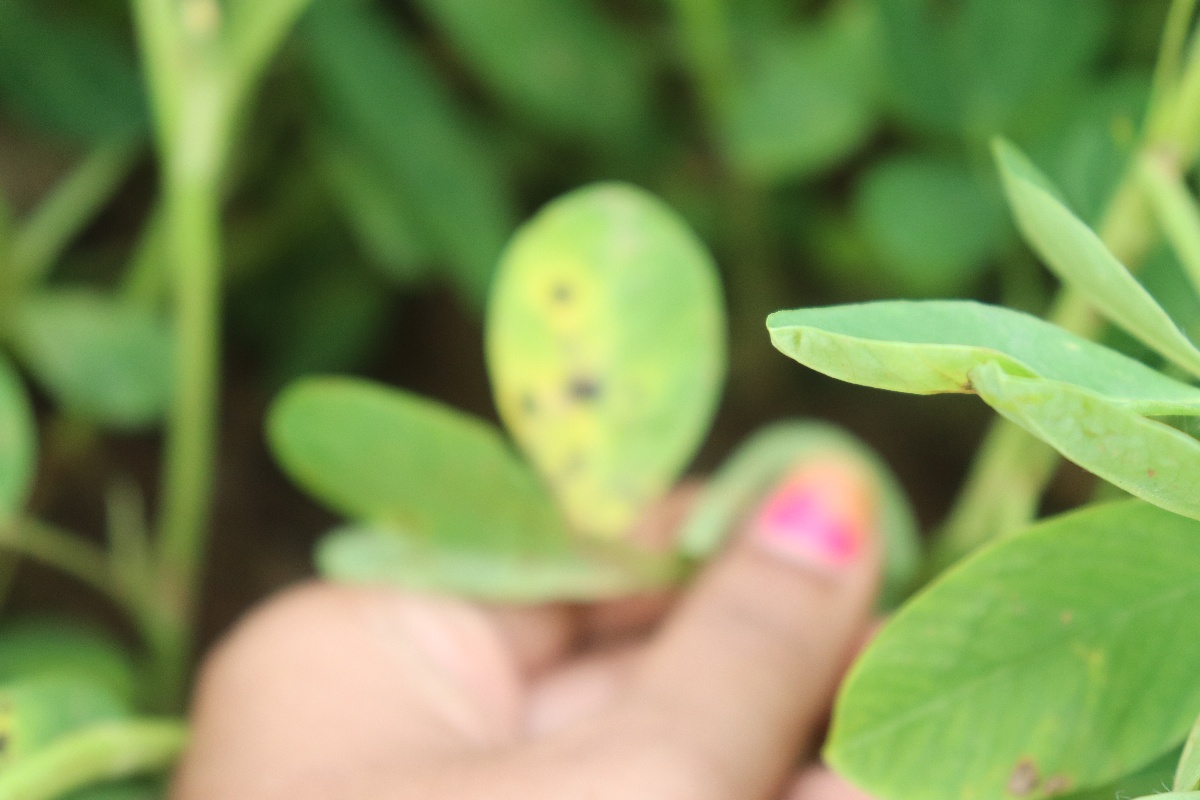
Label: early_leaf_spot